Hornsby Heights

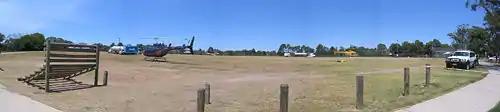
Rofe Park, being used as a helicopter base during a bushfire

Hornsby Heights is serviced by bus route number 596, operated by CDC NSW. The bus runs in a loop from Hornsby railway station. The loop takes in Galston Road, Somerville Road and the area around Montview Oval (Montview Parade and McKay Road).